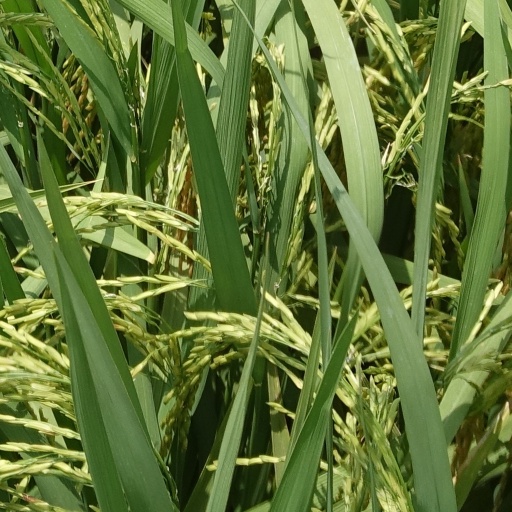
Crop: rice